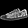
Label: Sneaker